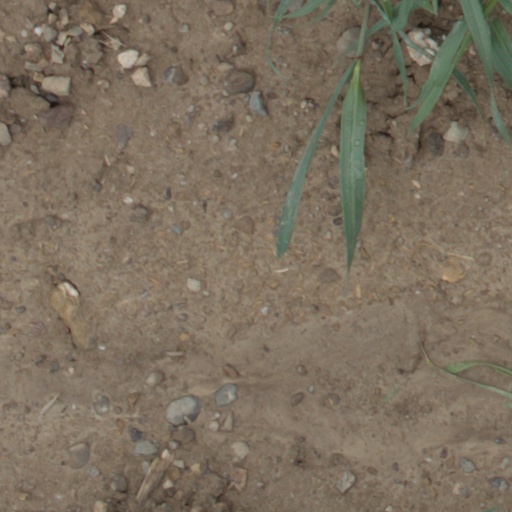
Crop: wheat